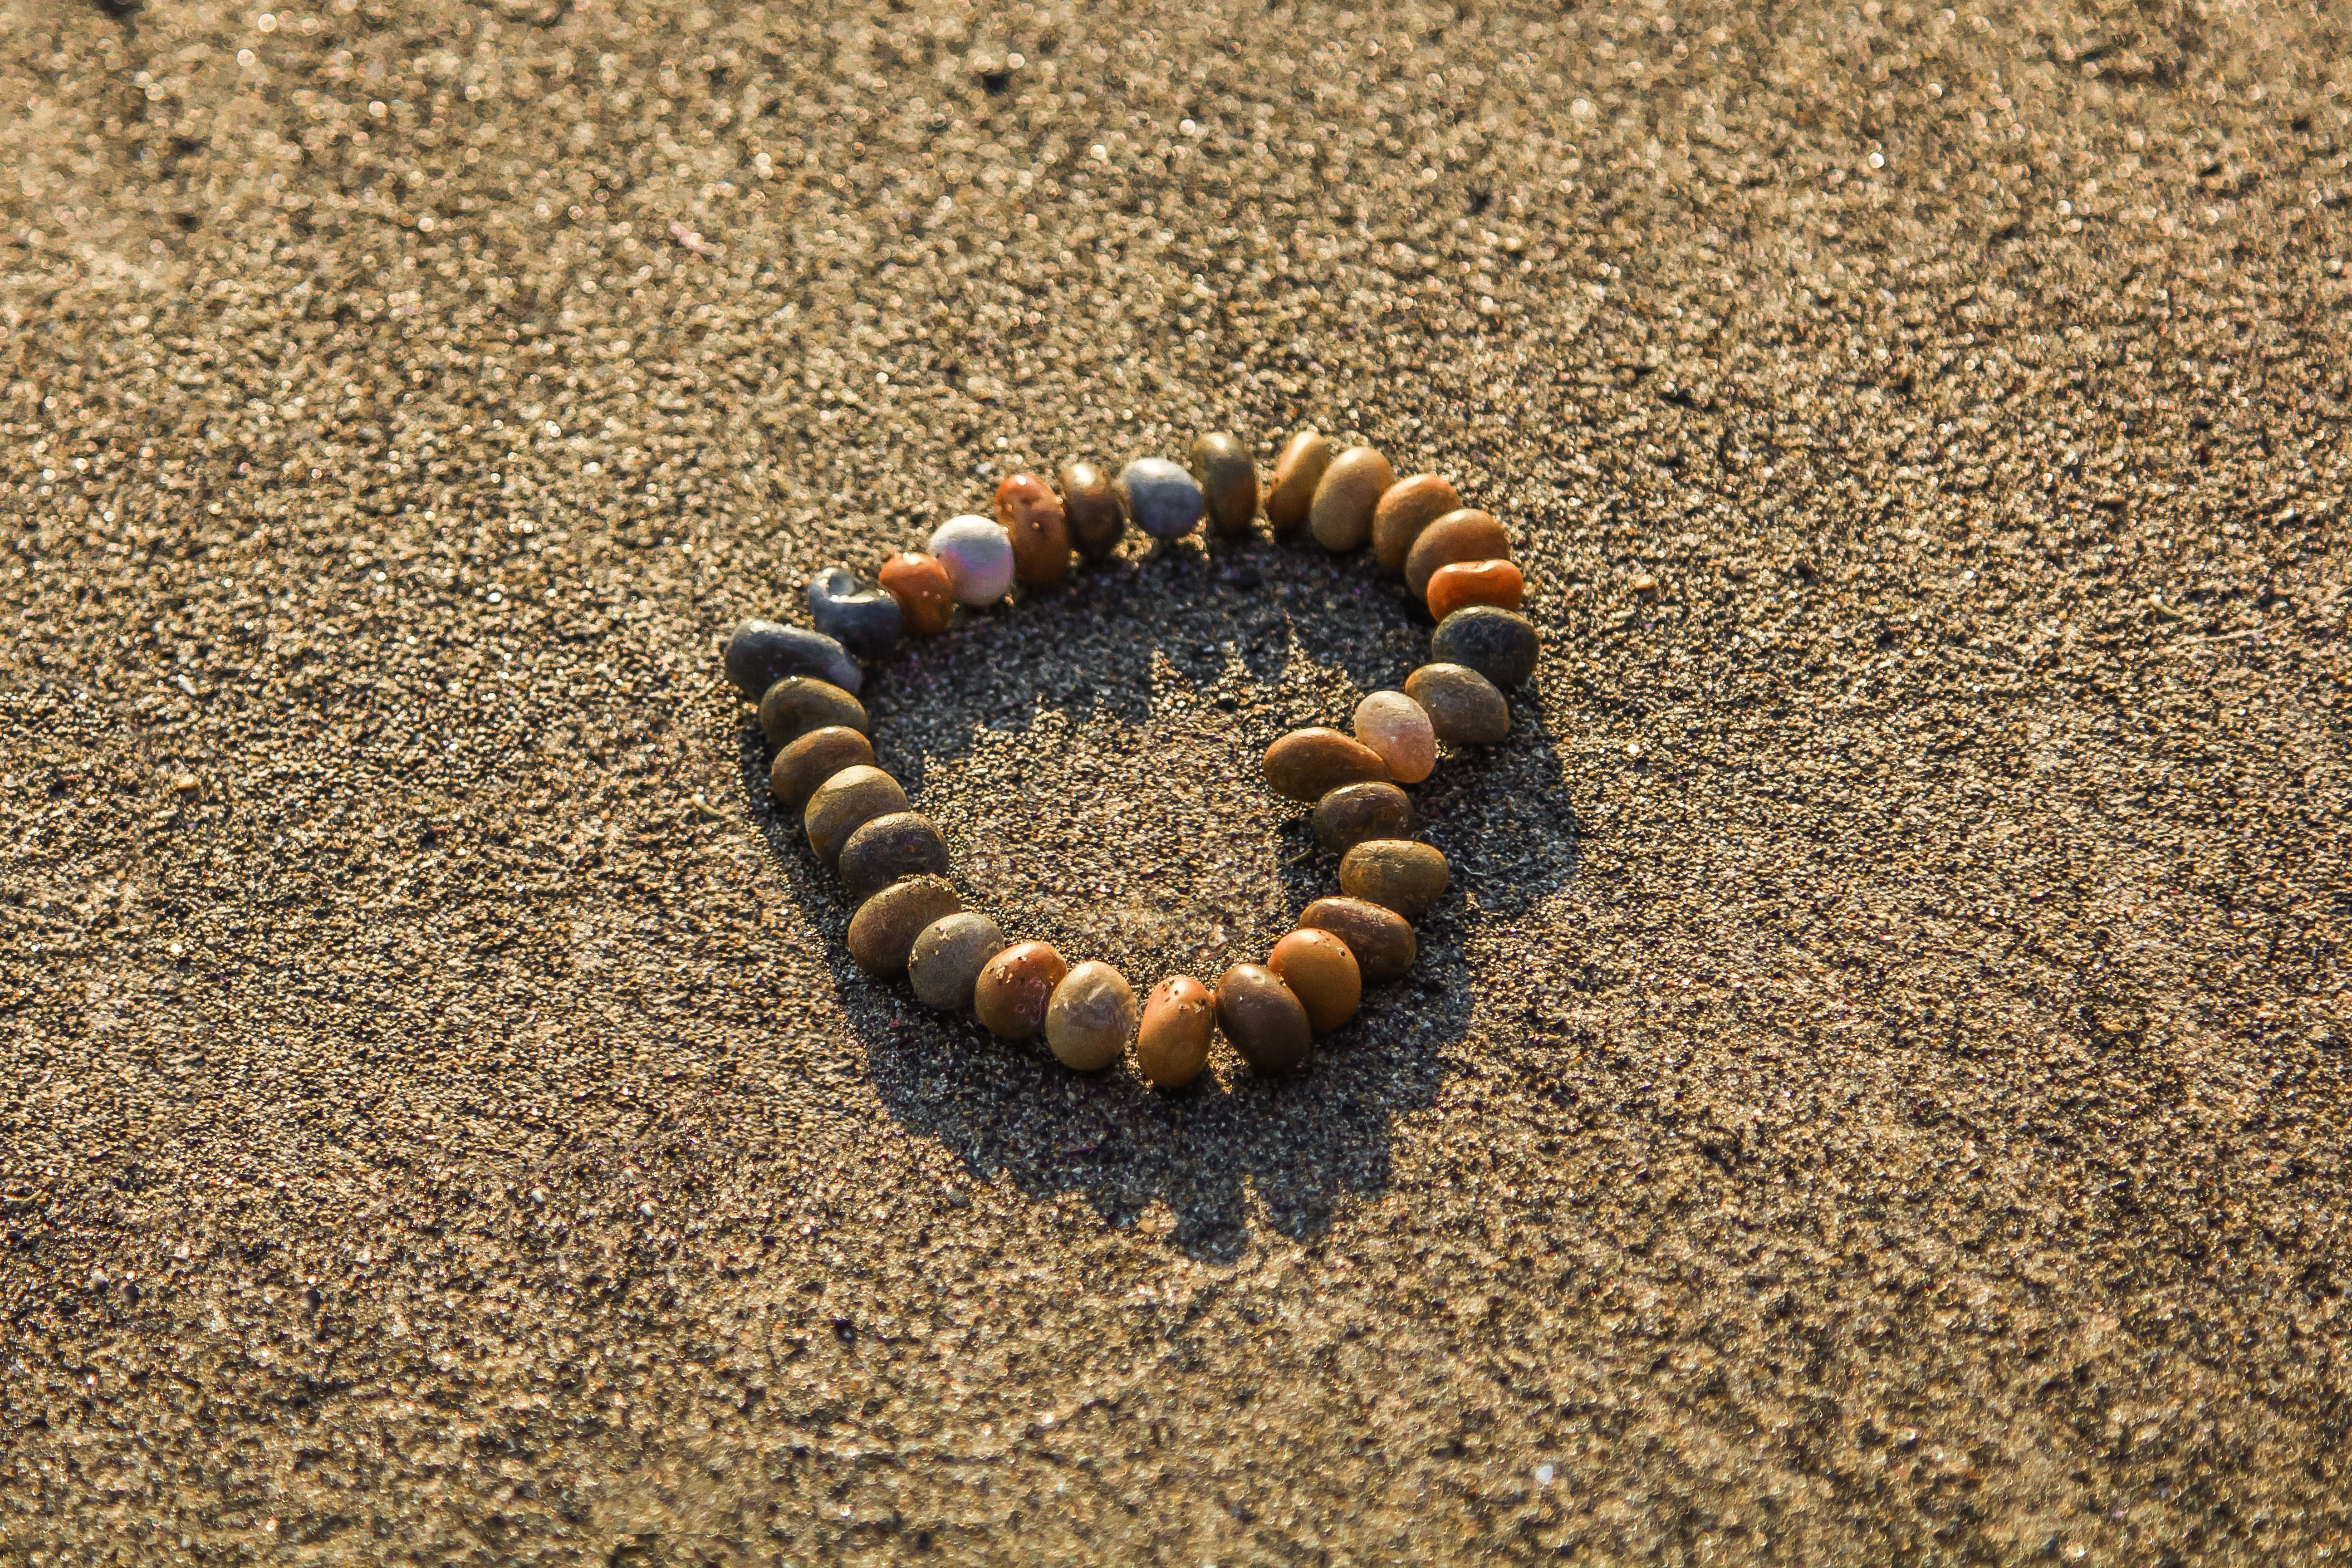
beach, sand, ocean, heart, soil, material, invertebrate, seashell, rhinestones, macro photography